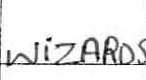
Label: Wizards